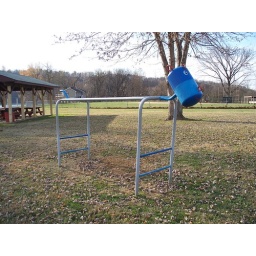
Some kind of playground monkey bar animal in Syracuse, Ohio.